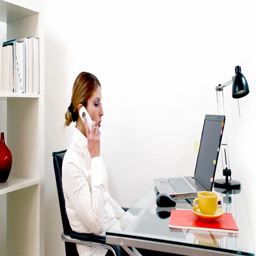
business woman talking on the phone .